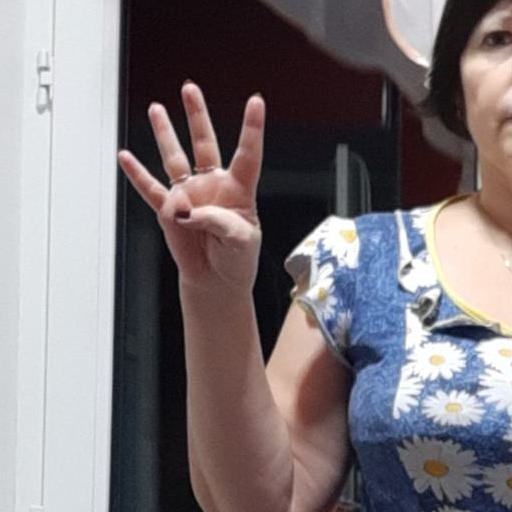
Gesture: four